General Motors Rotary Combustion Engine

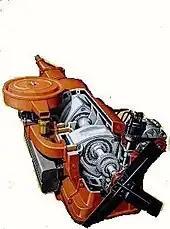
1972 GM Rotary engine cutaway shows twin-rotors

"Popular Science" magazine in the May 1972 article "GM Rotary Engine for the 1974 Vega", an illustration of the Wankel installed in a 1974 Vega hatchback showed a different grille, a lower, more sloped hood line, and a "GM Rotary" badge and Wankel crest on the rear quarter panel. They stated the Vega-rotary would be sold as a package with performance items, including mag-styled wheels, radial tires, and rally stripes.